Zygmunt Kałużyński

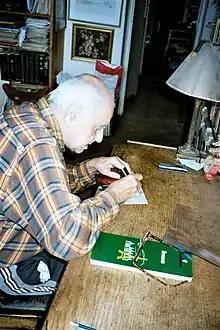
Zygmunt Kałużyński (1918–2004), Polish journalist

Zygmunt Kałużyński (11 December 1918 – 30 September 2004) was a Polish film critic, promoter of cinema, erudite, lawyer, long-time contributor of "Polityka" magazine and a TV personality. His opinions were often controversial, with some even accusing him of doing harm to the Polish cinema industry. Despite that, he enjoyed a devoted fan base.